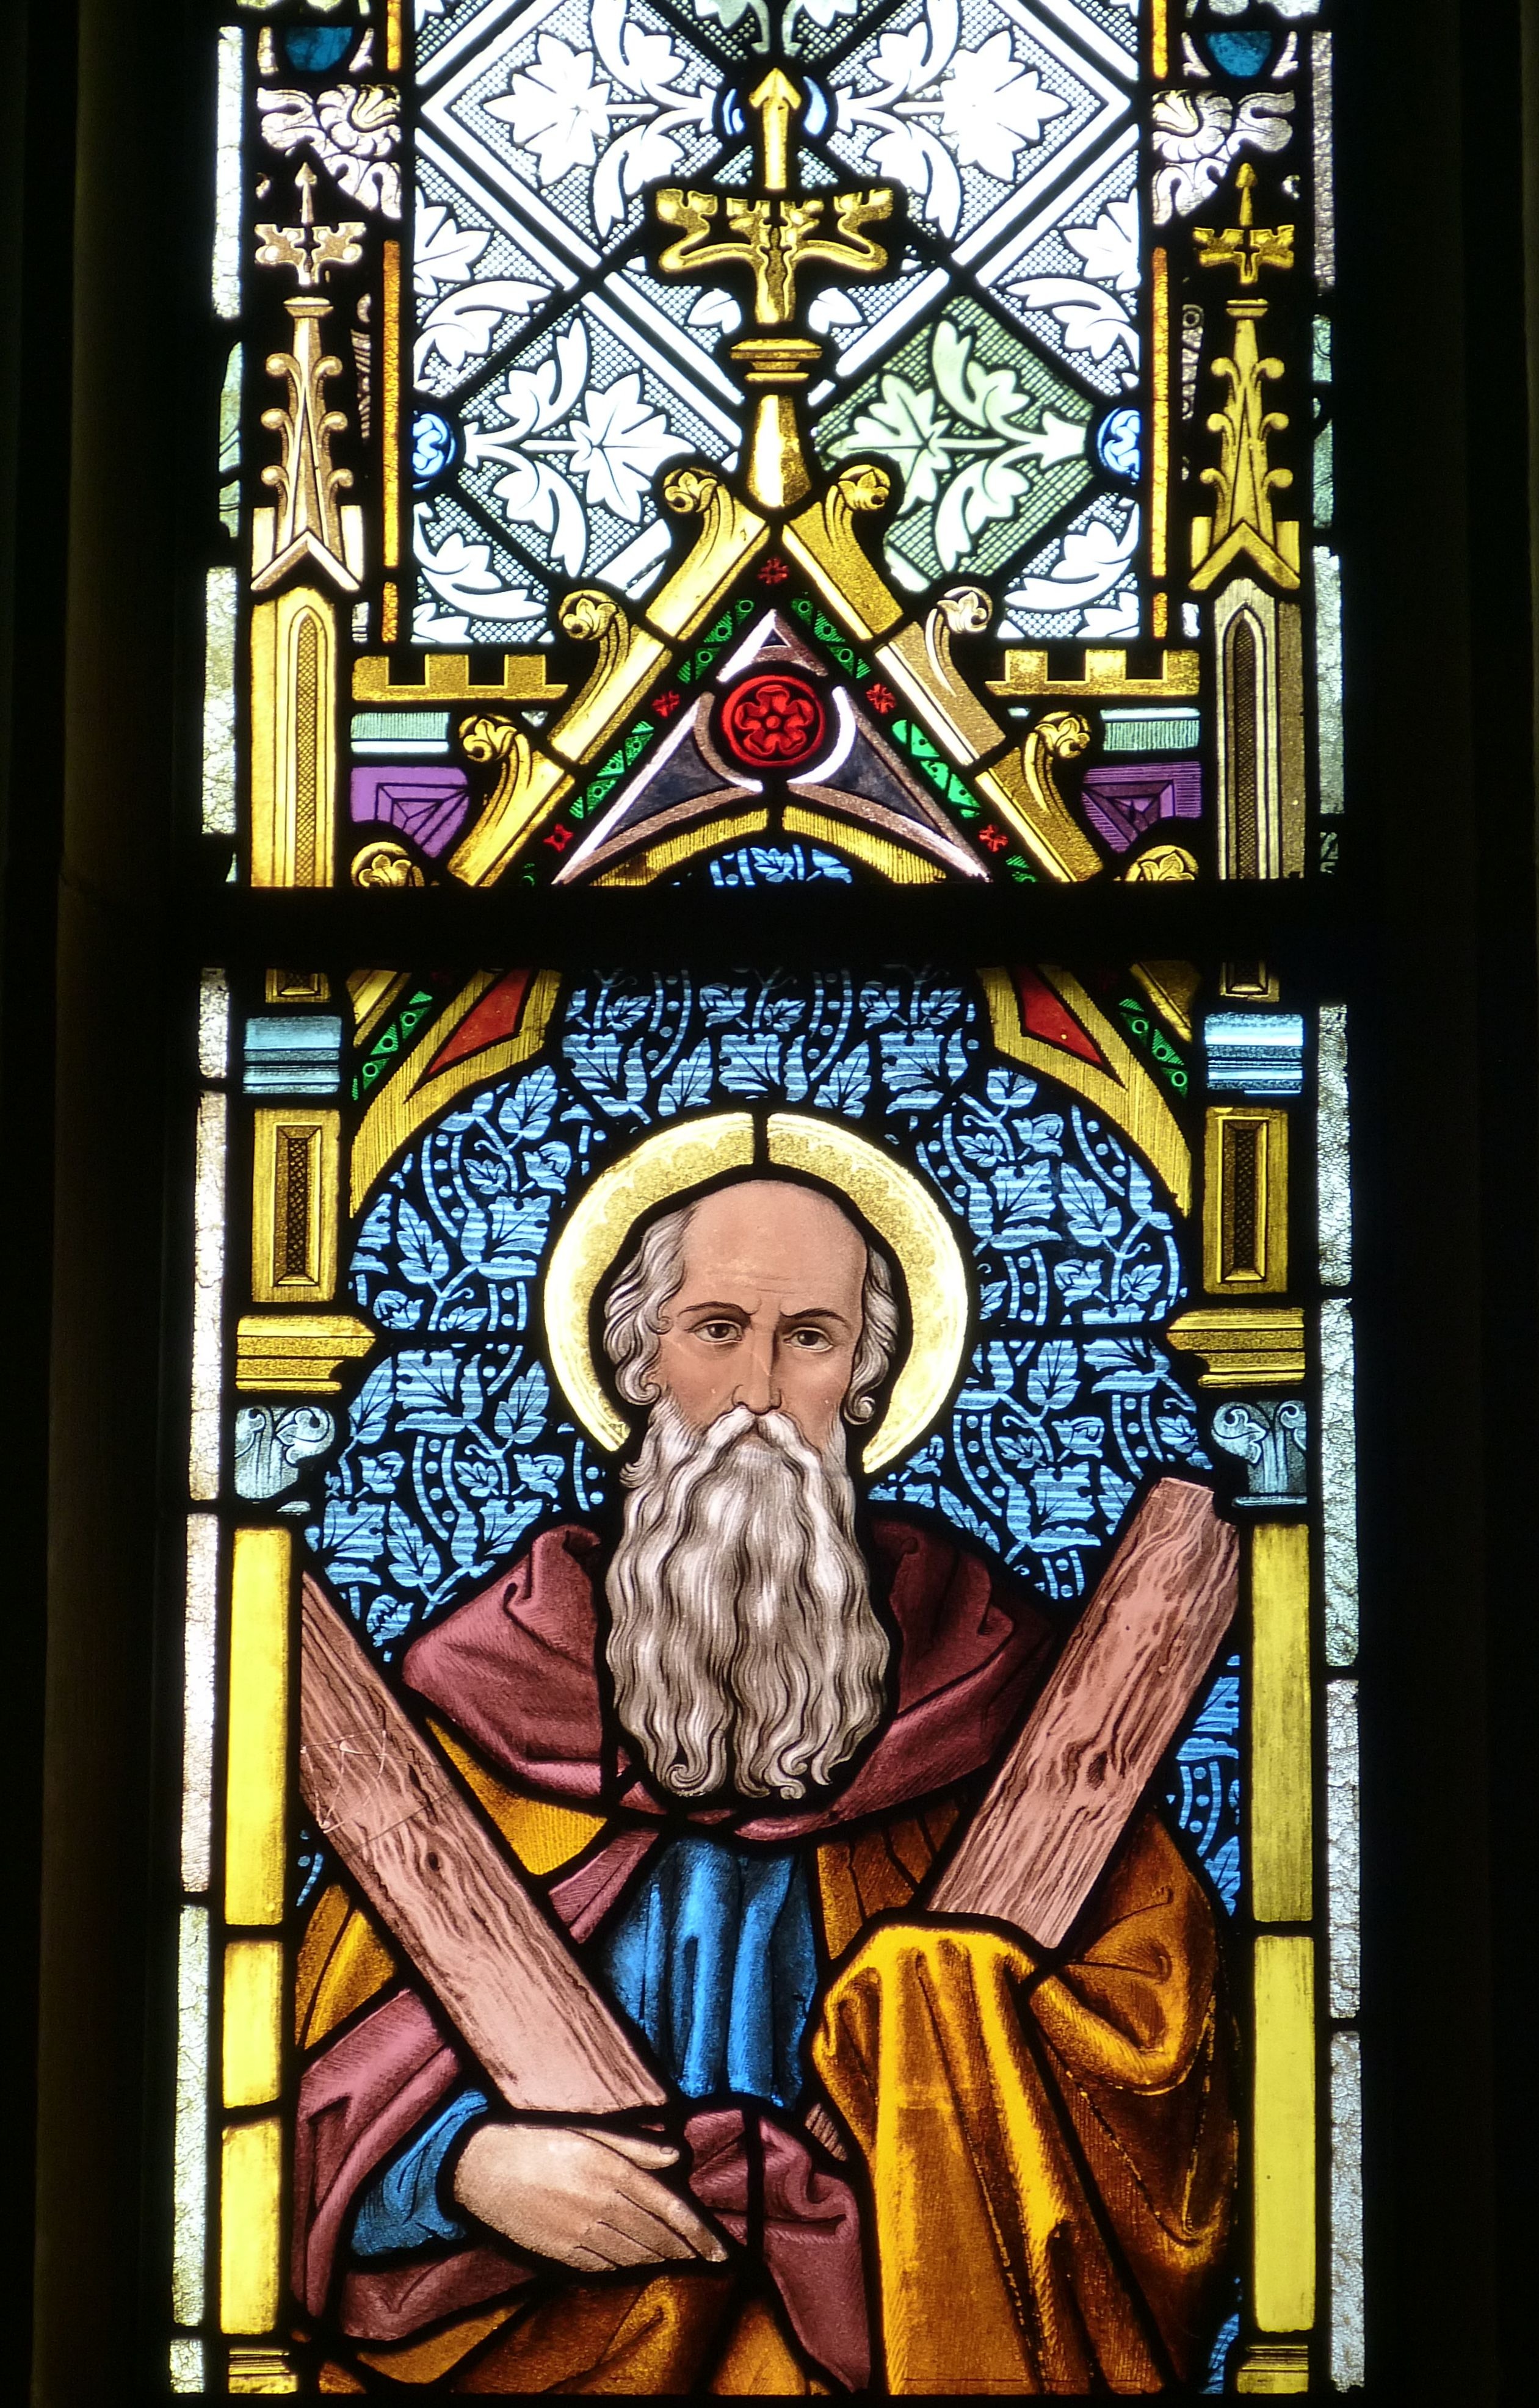
window, glass, church, material, gothic, stained glass, christianity, image, law, historically, old window, stained glass window, church window, moses, bids